Winfried Schäfer

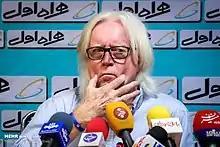
Schäfer during a press conference in 2018

Upon being appointed, Schäfer re-called Esteghlal's captain Mehdi Rahmati who was banned from joining the team by the previous coach, Alireza Mansourian, as well as asking the management to re-sign Behnam Barzay whose contract wasn't renewed and became a free agent in summer. Schäfer also chose to continue working with Mick McDermott (whom he worked with as fitness coach in Al Ain) as Esteghlal's assistant manager, however they had a conflict later on and McDermott left the club on 30 October. Jiří Saňák and Miguel Coley were announced to replace him as Schäfer's assistant coach.